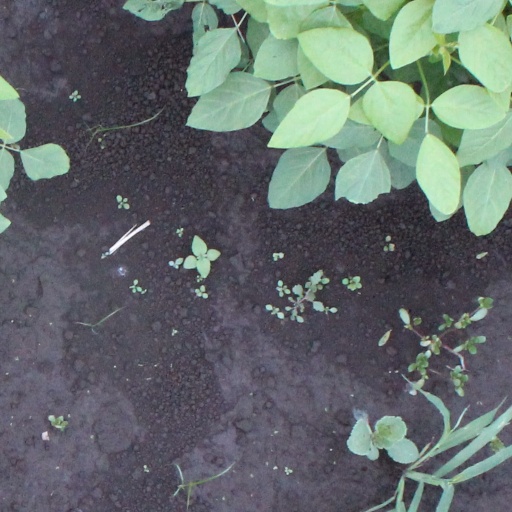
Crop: soybean